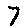
Label: 7